2020 Australian Open – Men's singles

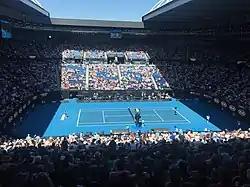
Quarterfinal match between Alexander Zverev and Stan Wawrinka being played on the Rod Laver Arena at the 2020 Australian Open.

Defending champion Novak Djokovic defeated Dominic Thiem in the final, 6–4, 4–6, 2–6, 6–3, 6–4 to win the men's singles tennis title at the 2020 Australian Open. It was his record-extending eighth Australian Open title and 17th major title overall. With the win, Djokovic regained the world No. 1 singles ranking, and became the first player since Ken Rosewall to win major titles in three different decades. The match also marked the first time Djokovic came back to win a major final after trailing two sets to one, having lost each of the last seven times this happened. Thiem became the first Austrian to reach the final. This was Thiem's third runner-up finish in as many major finals (though he would go on to win the US Open later that year). The final also marked the first time in the Open Era that three consecutive men's major finals went to five sets, following the finals at the 2019 Wimbledon Championships and the 2019 US Open.